Episcopal Church (United States)

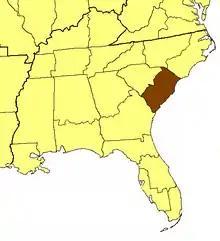
Many members and parishes of the historic Diocese of South Carolina left the Episcopal Church in 2012, eventually becoming a diocese of the Anglican Church in North America.

When the American Civil War began in 1861, Episcopalians in the South formed the Protestant Episcopal Church in the Confederate States of America. However, in the North, the separation was never officially recognized. In particular, the Episcopalian communities in Pennsylvania supported free black communities and the Underground Railroad. By May 16, 1866, the southern dioceses had rejoined the national church.